New York City

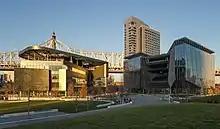
Cornell Tech on Roosevelt Island

New York City's most important economic sector lies in its role as a comprehensive financial center, metonymously known as "Wall Street". Lower Manhattan is home to the New York Stock Exchange and the Nasdaq, representing the world's largest and second largest stock exchanges, respectively, when measured both by overall average daily trading volume and by total market capitalization of their listed companies in 2013. In fiscal year 2013–14, Wall Street's securities industry generated 19% of New York State's tax revenue.